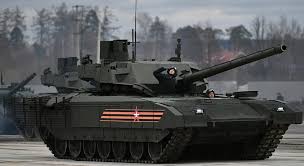
Label: T-14